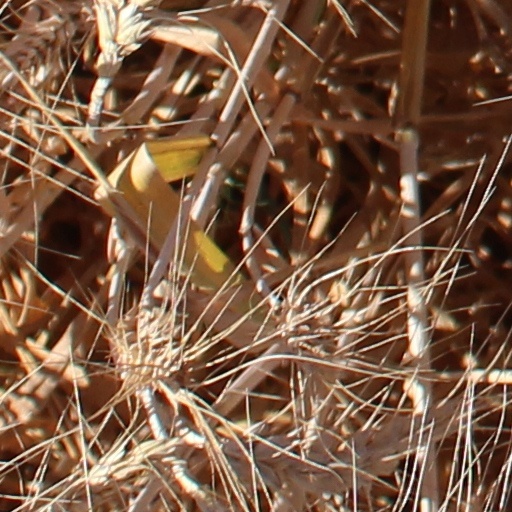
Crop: wheat